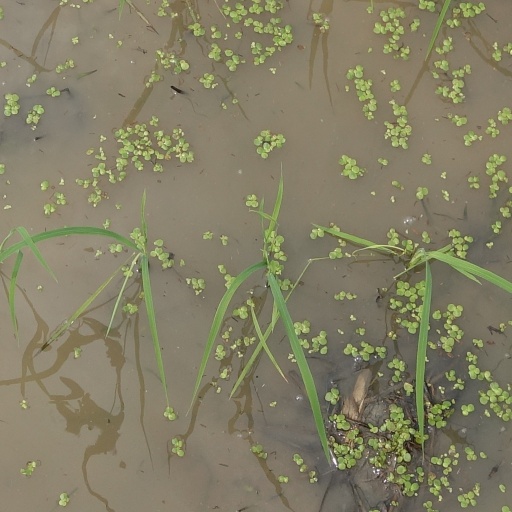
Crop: rice